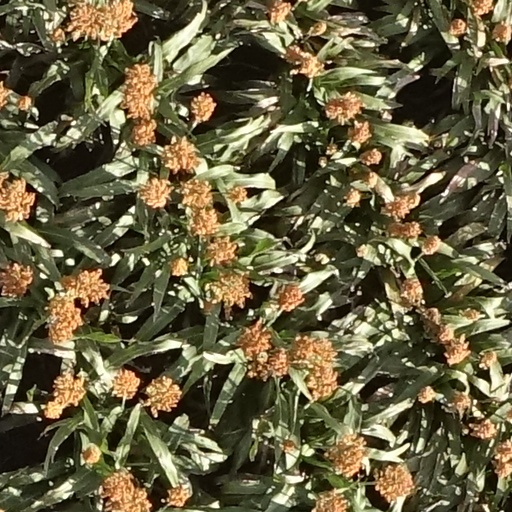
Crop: sorghum